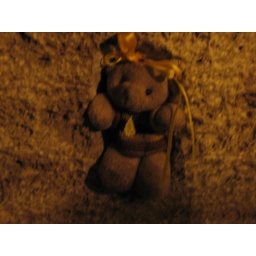
This dude lives in a hole in the wall outside a bar